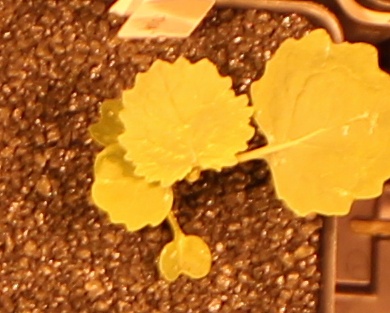
Label: Canola